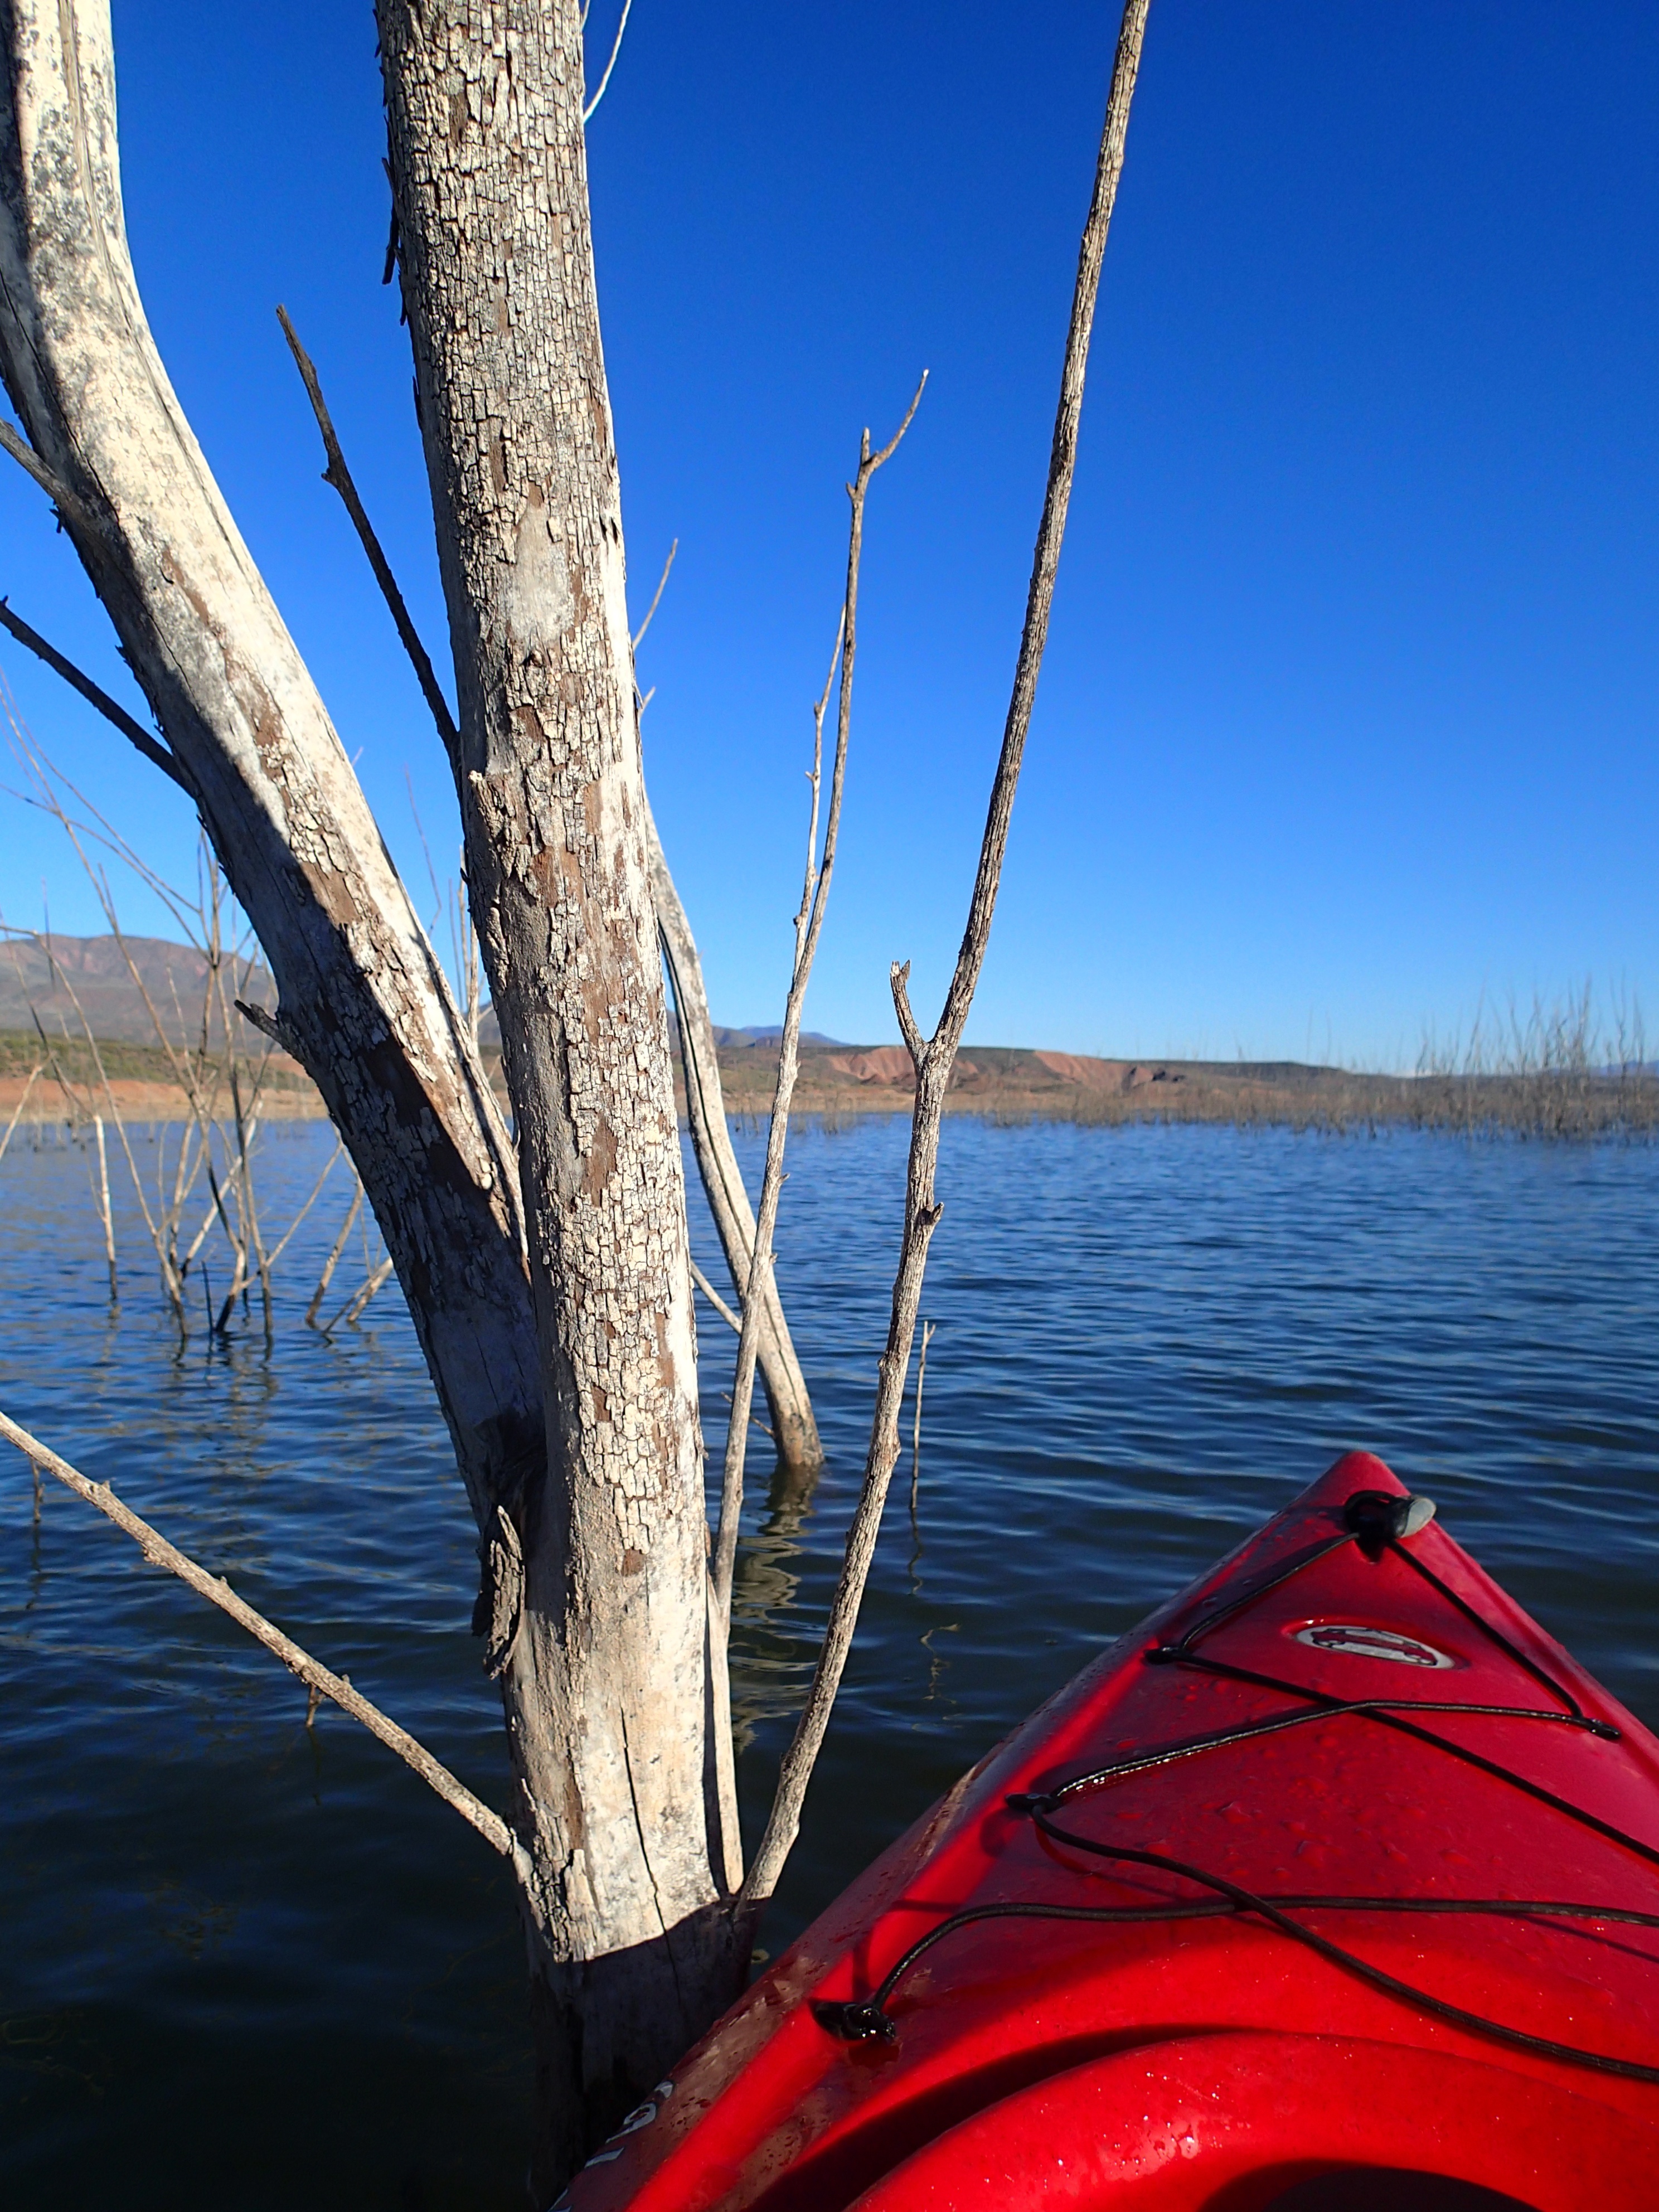
sea, boat, paddle, vehicle, mast, sailing, kayak, sailboat, sports equipment, boating, sail, watercraft